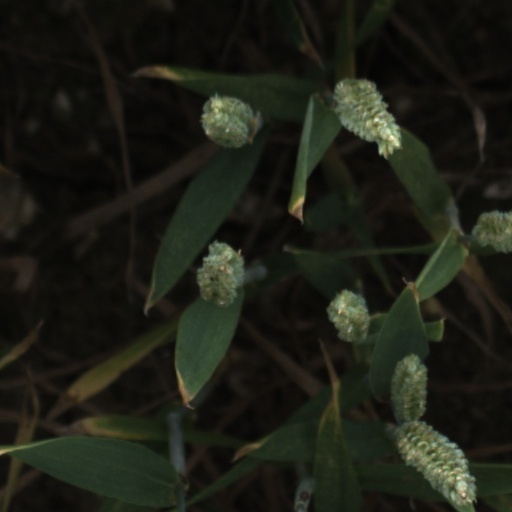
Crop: wheat